Robert Townsend (captain)

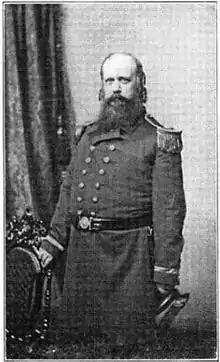
Captain Robert Townsend circa 1865

Captain Robert Townsend (October 21, 1819 – August 15, 1866) was a Civil War-era ship captain in the United States Navy. He served twice, once before the war then again during the war. He saw active combat while serving aboard three ships, most notably as commander of the USS "Essex" from 1863 to 1864, an ironclad gunship on the Mississippi River. Captain Townsend died of heatstroke while commanding the USS "Wachusett" in China in 1866, and is buried in Albany, New York.